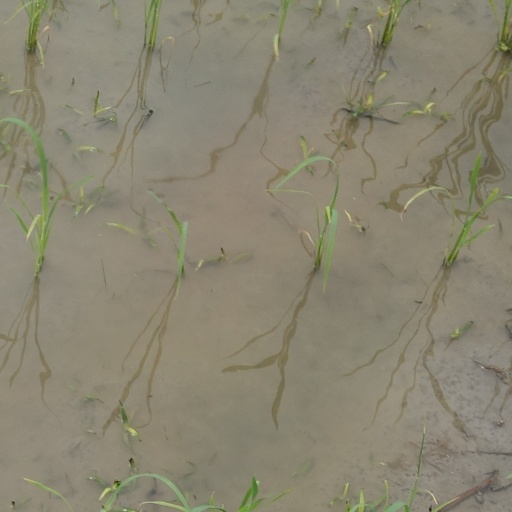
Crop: rice